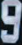
Number: 9